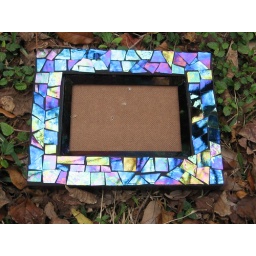
I used some of the left over glass from the guitar to make this pretty frame.